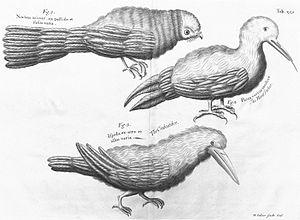
Le Hortus Cliffortianus est un traité de botanique de Carl von Linné, daté de 1737. Linné y décrit le jardin de la propriété de Hartekamp et l'herbier du banquier hollandais George Clifford, un des directeurs de la Compagnie néerlandaise des Indes orientales et botaniste amateur.
Siphonorhis est un genre d'oiseaux de la famille des Caprimulgidae. Il est constitué de deux espèces dont une, P. americana, est éteinte.